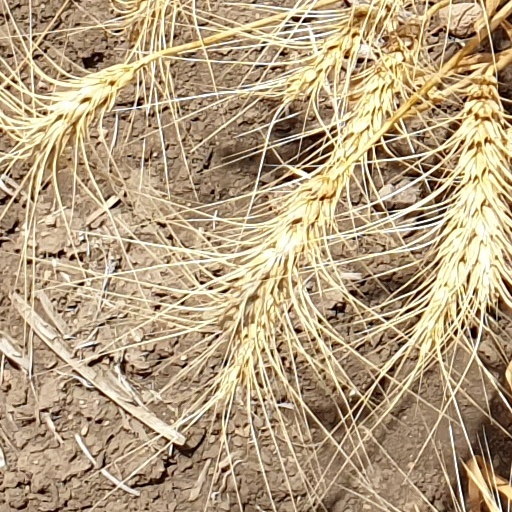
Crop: wheat